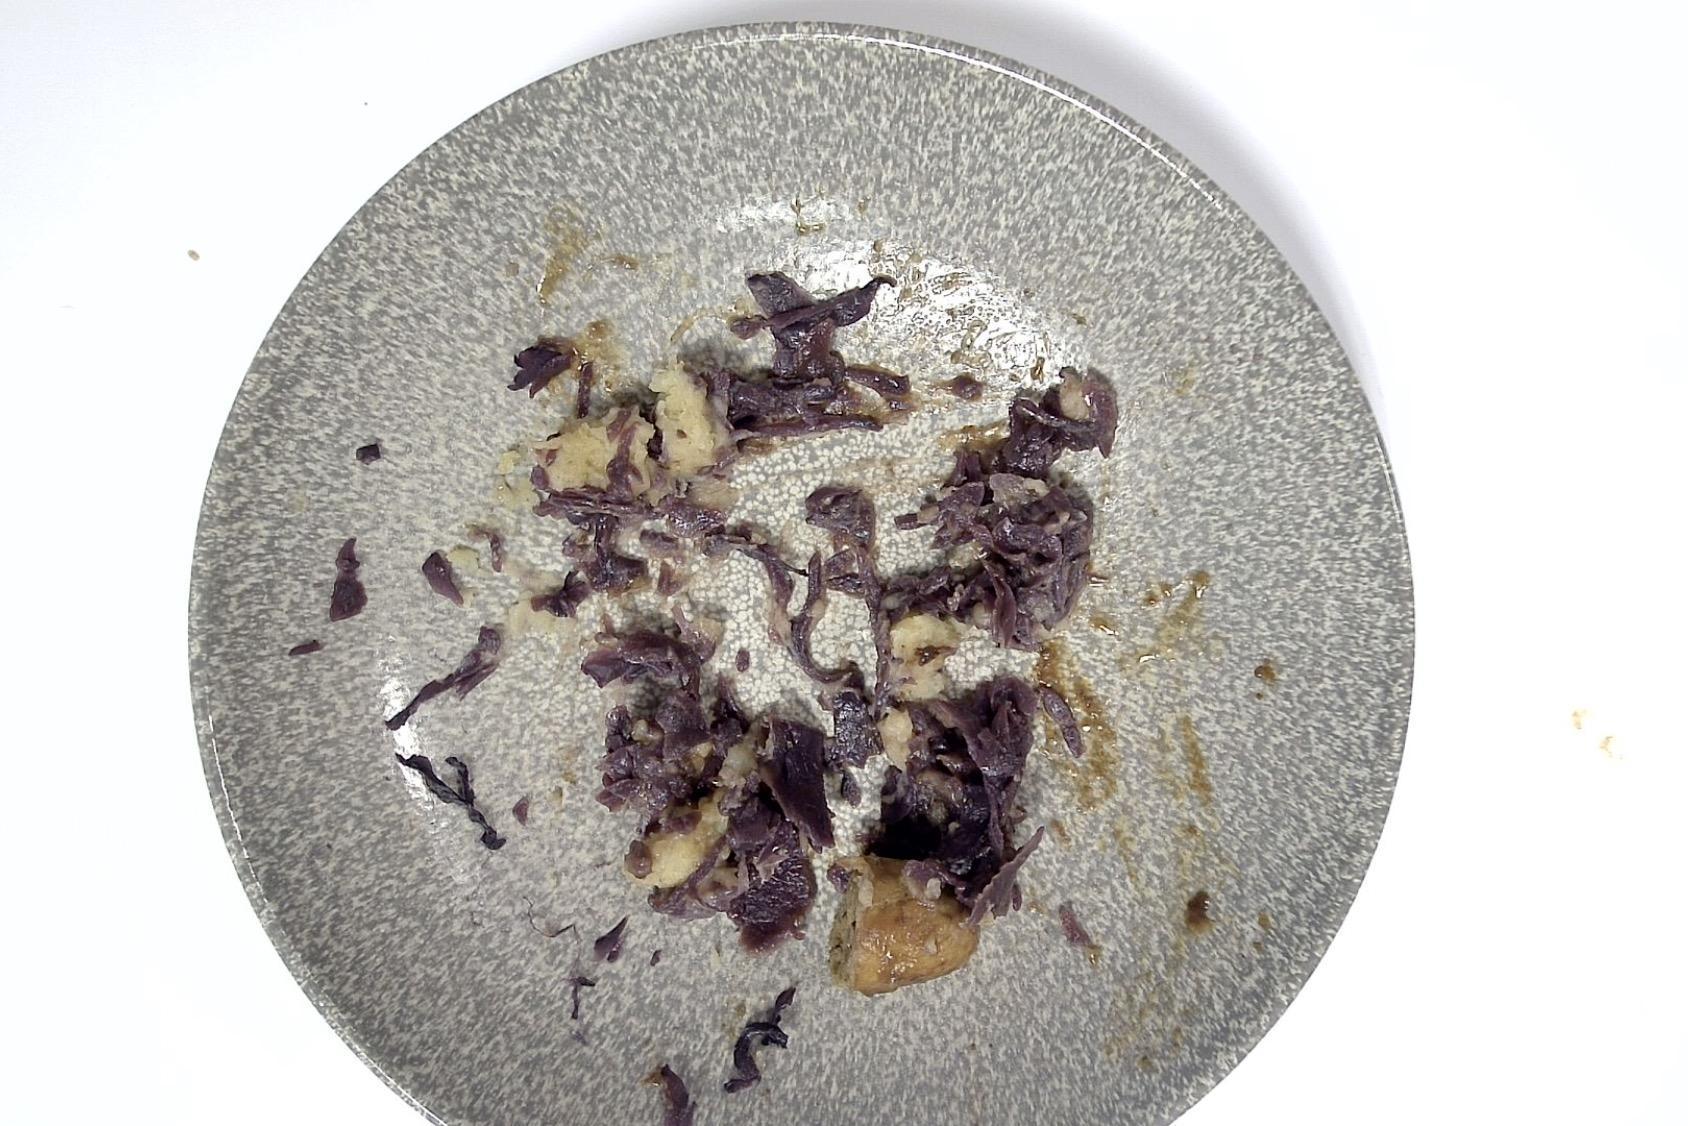
Dish: Rostbratwurst mit Rotkohl , Kartoffelpüree , Braune Sauce
Portion size: Normale Portion
Ingredients: mashed-potatoes, red-cabbage, brown-sauce, grilled-sausage
Weight as served: 300 g
Energy as served: 360,980 kcal (1.512,760 kJ)
Fat: 21,220 g (saturated: 6,540 g)
Carbohydrates: 28,000 g (sugar: 8,570 g)
Protein: 11,920 g
Salt: 4,830 g
Weight after return: 214 g
Energy after return: 257,499 kcal